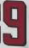
Number: 9